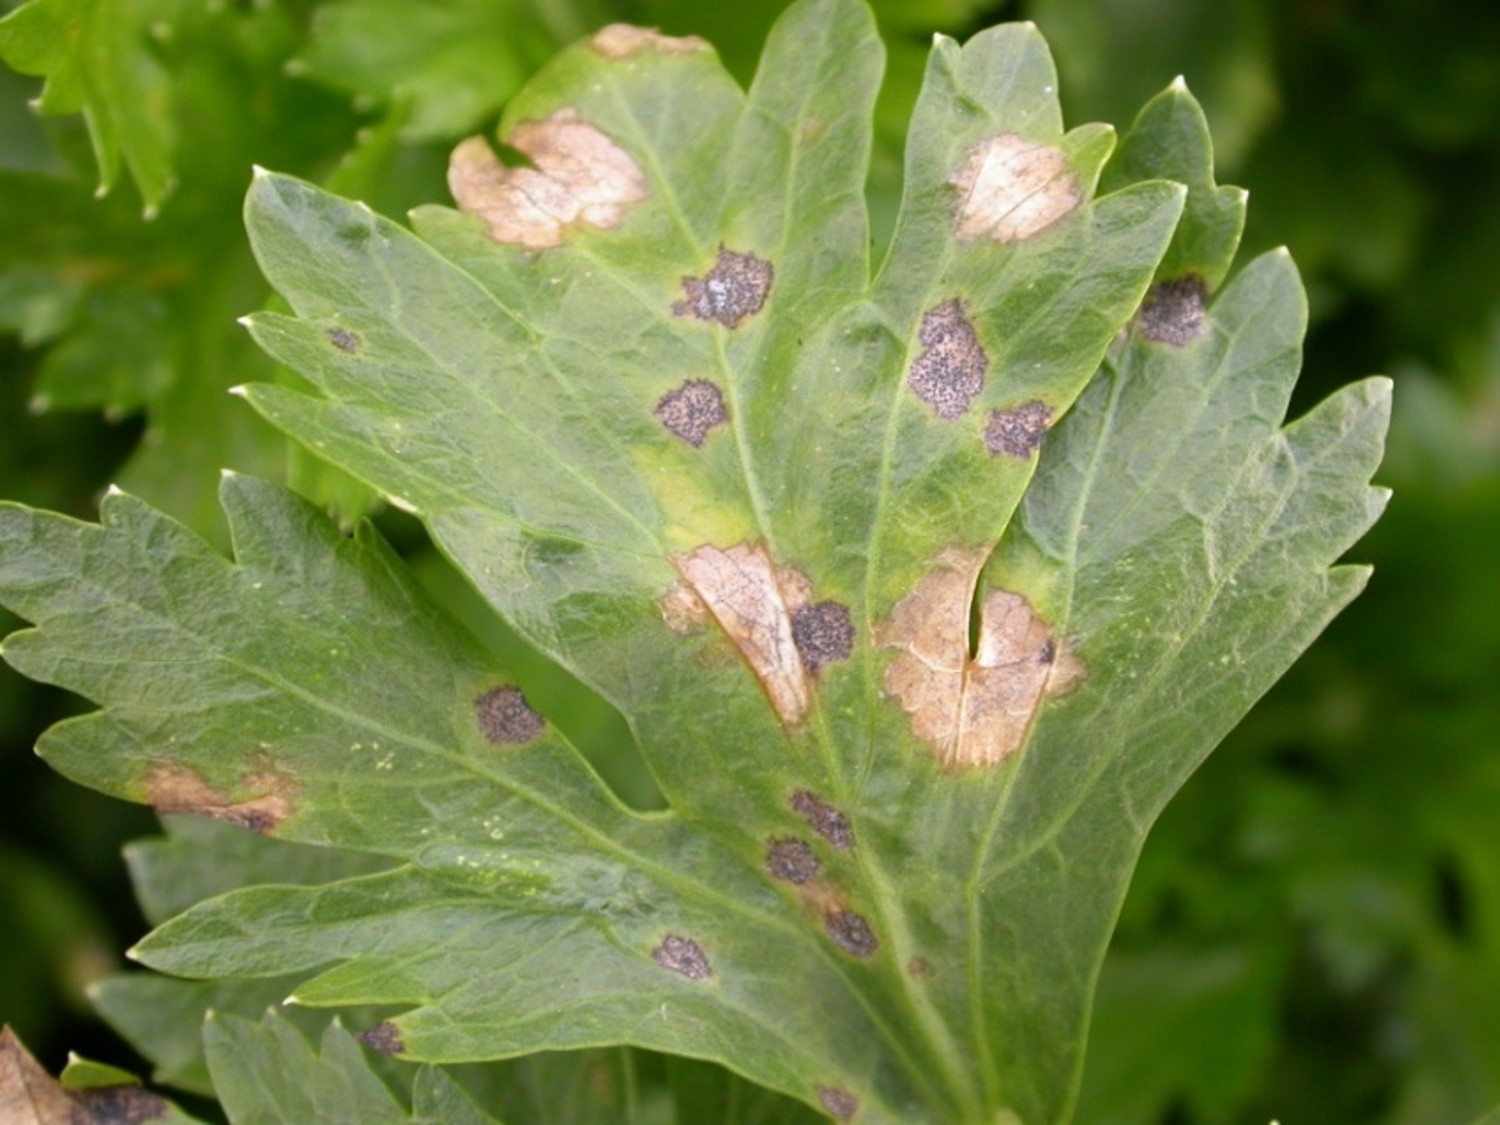
Plant: Celery
Disease: celery early blight